Kirsten Gillibrand

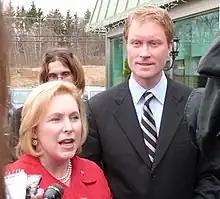
Gillibrand campaigning for her Democratic House successor Scott Murphy (2009)

Governor David Paterson's selection process began with a number of prominent names and high-profile New York Democrats, including Andrew Cuomo, Fran Drescher and Caroline Kennedy, vying for the spot. Gillibrand quietly campaigned for the position, meeting secretly with Paterson on at least one occasion. She said that she made an effort to underscore her successful House elections in a largely conservative district, adding that she could be a good complement to Chuck Schumer. Gillibrand was presumed a likely choice in the days before the official announcement. On January 23, 2009, Paterson held a press conference to announce Gillibrand as his choice.